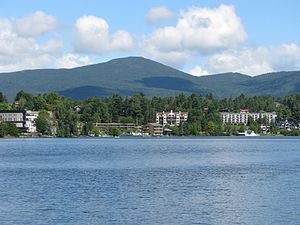
Lake Placid
Mirror Lake, looking north from the public beach
Lake Placid er en by i Adirondack-bjergene i Essex County, New York, USA. I år 2000 havde byen et indbyggertal på anslået 2.638.